Meir Shalev

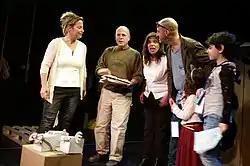
Meir Shalev and the theater performance team at the end of the play "Uncle Aaron and his Rain" which won the first prize at the Haifa International Children's Theater Festival in 2017

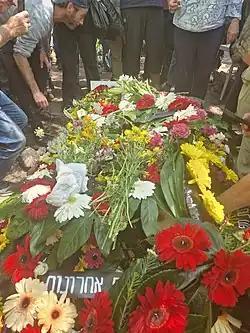
The grave of Meir Shalev is covered with flowers after the funeral, April 13, 2023

Meir Shalev (29 July 1948 – 11 April 2023) was an Israeli writer and newspaper columnist for the daily Yedioth Ahronoth. Shalev's books have been translated into 26 languages.